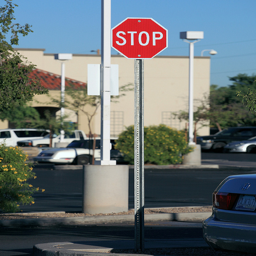
a stop sign on a pole on a parking lot
The stop sign directs people on how to proceed.
A warning sign is displayed in a parking lot.
A Stop sign on a pole on the side of the road
a stop sign some cars a building and lights